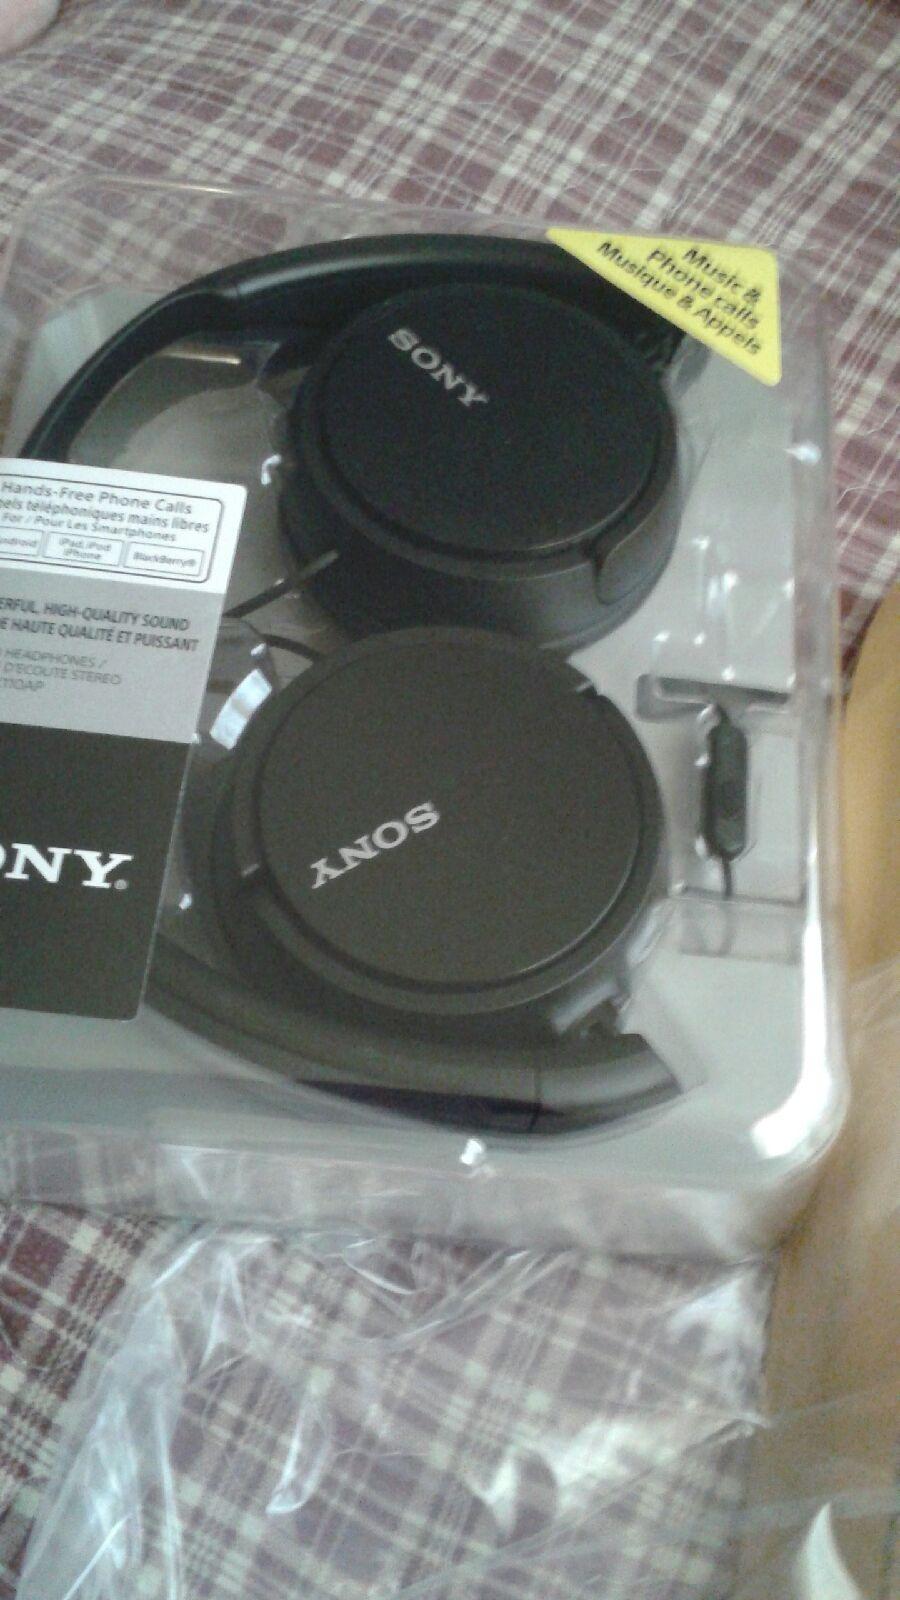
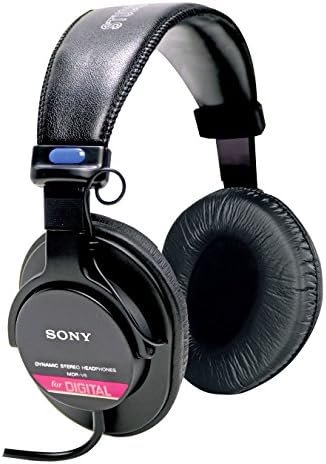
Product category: headphones
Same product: no